Smith Park Architectural District

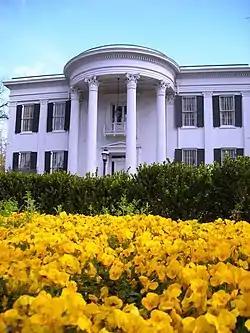
The Mississippi Governor's Mansion

The Smith Park Architectural District was listed on the National Register of Historic Places in 1976. It covers an "irregular pattern along N. West and N. Congress Sts. between Capitol St. and State Capitol", in Jackson, Mississippi. The district was increased by a boundary increase on